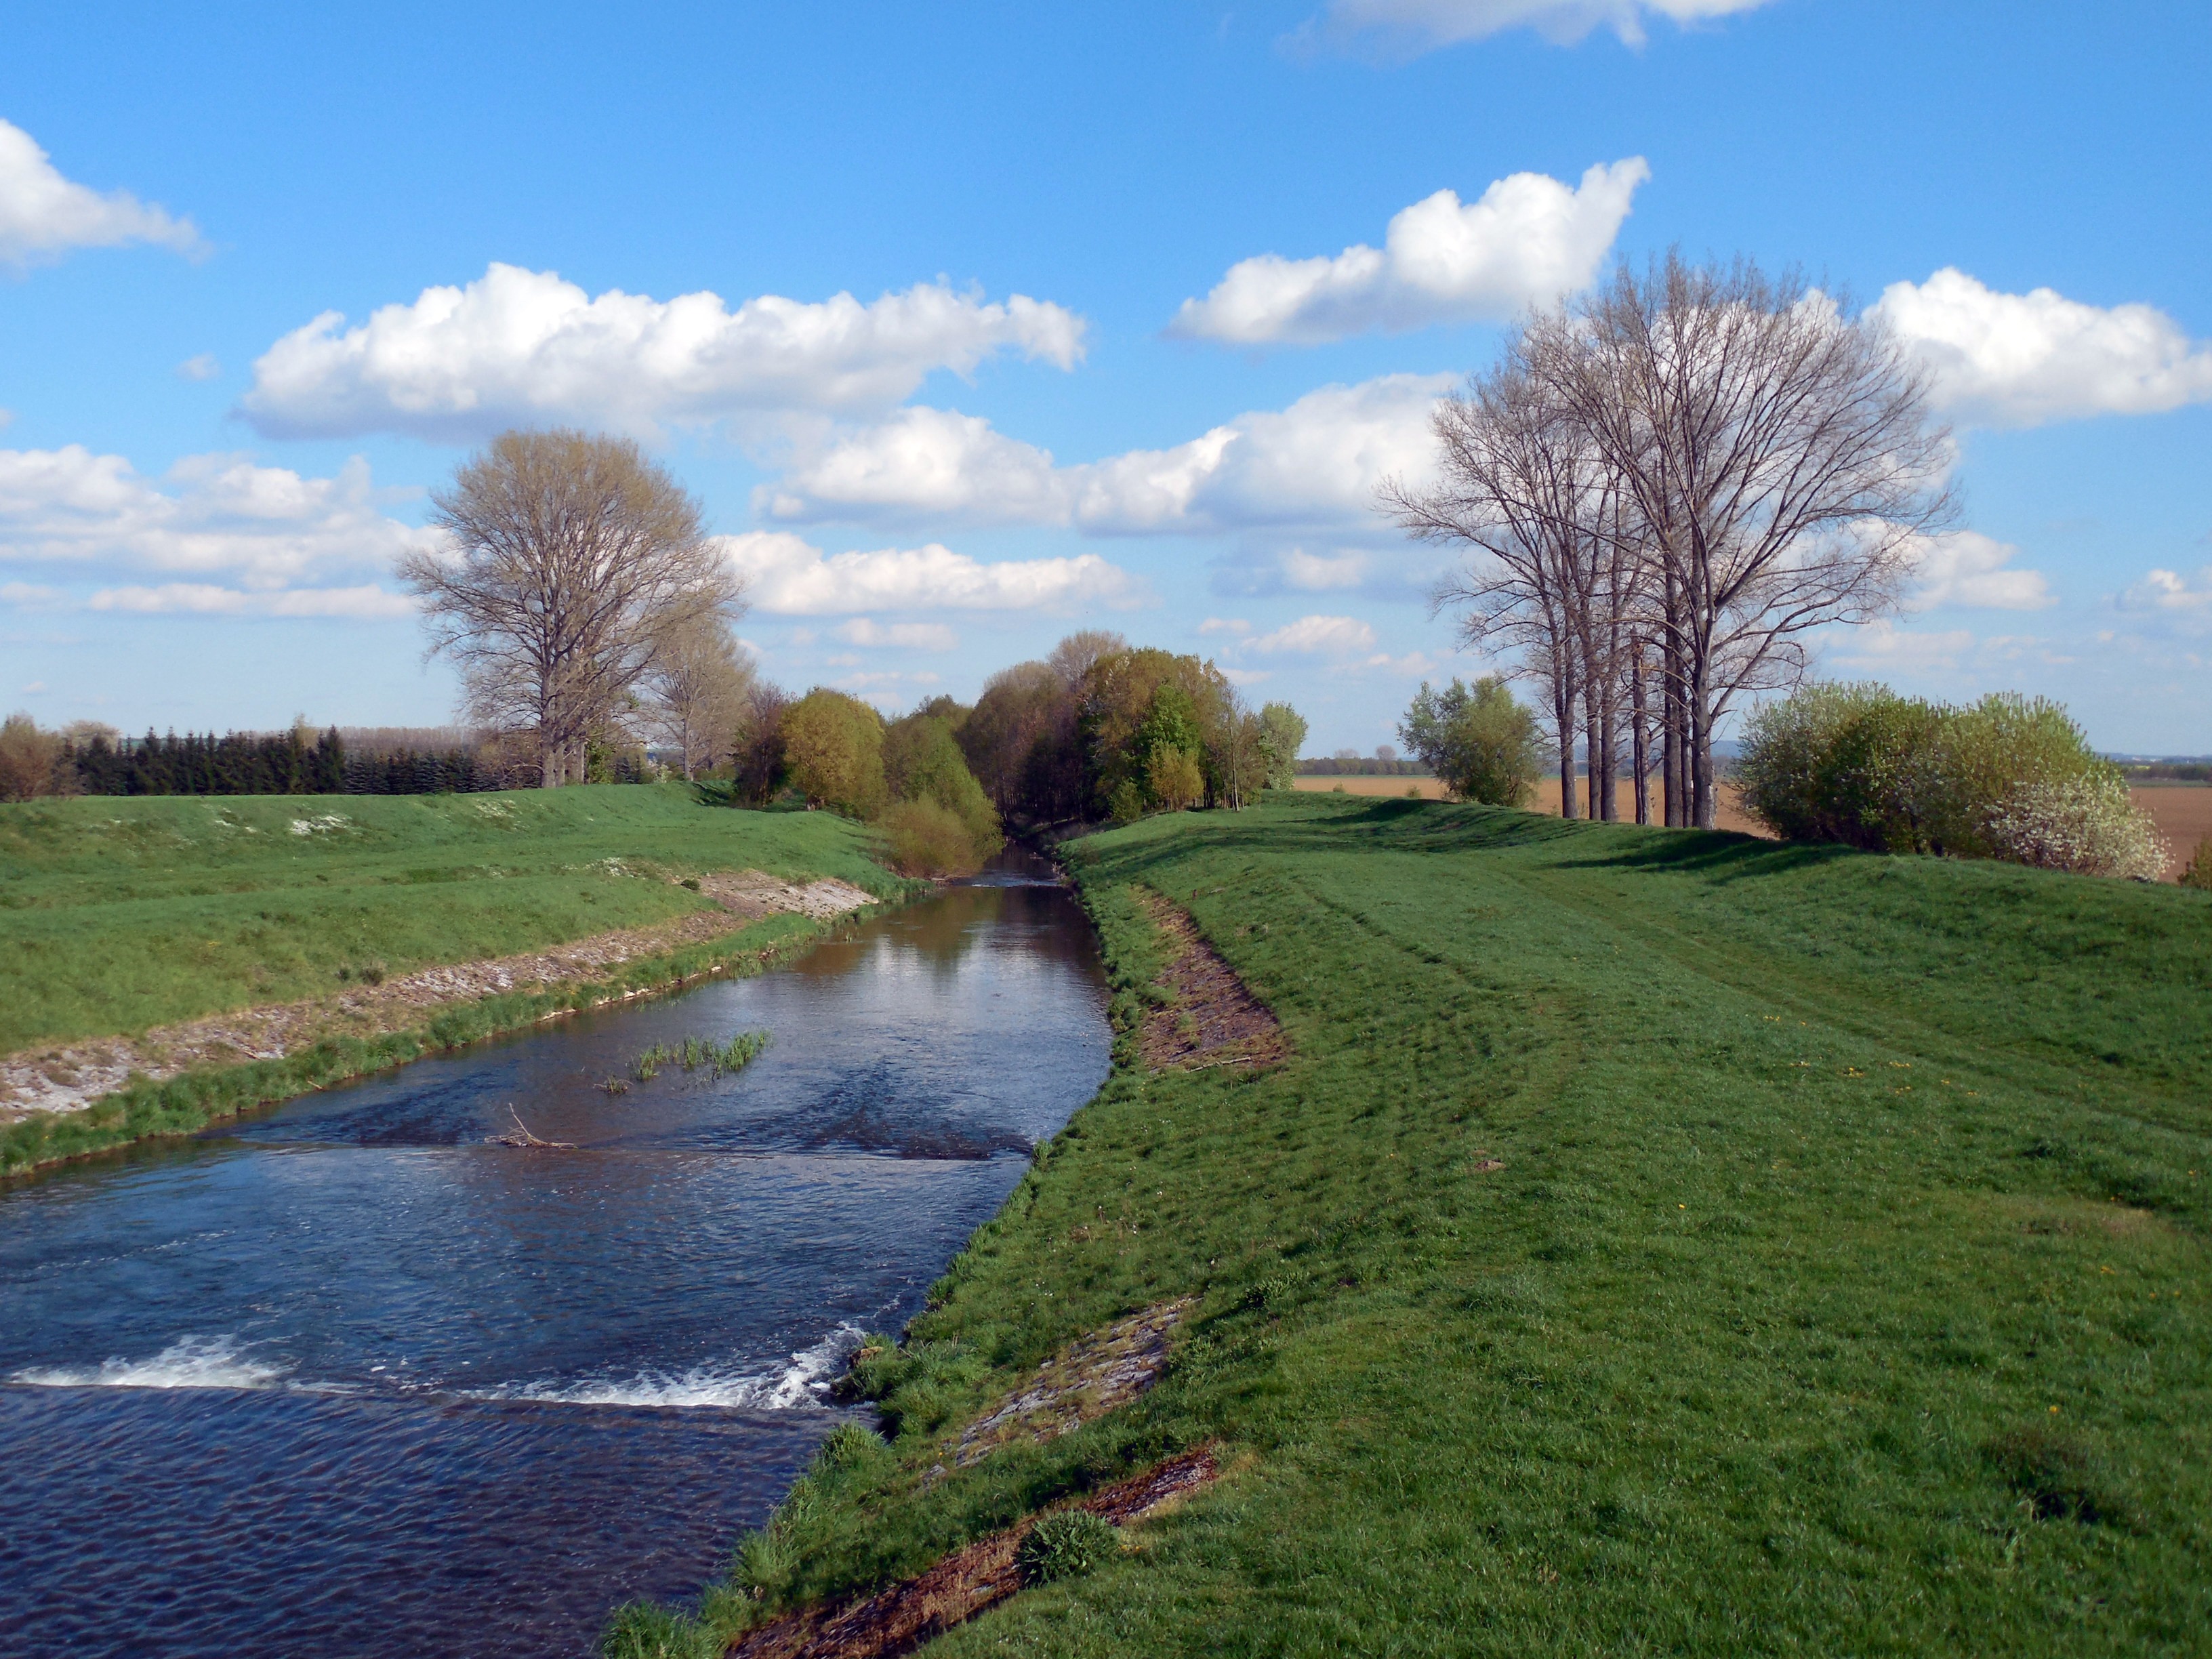
landscape, tree, water, nature, grass, marsh, lawn, meadow, river, canal, pond, green, autumn, rest, reservoir, waterway, wetland, waters, idyll, rural area, woody plant